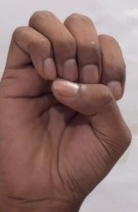
ASL sign: E